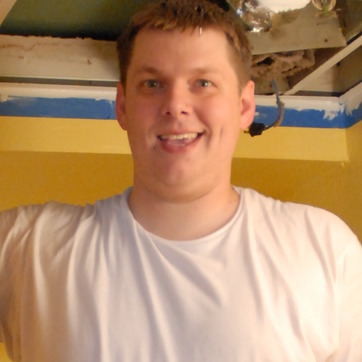
Material: skin